Russia at the 2012 Summer Olympics

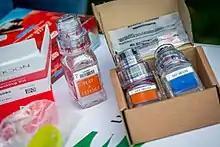
Urine doping sampling security bottles

Russian swimmers achieved qualifying standards in the following events (up to a maximum of 2 swimmers in each event at the Olympic Qualifying Time (OQT), and 1 at the Olympic Selection Time (OST)):